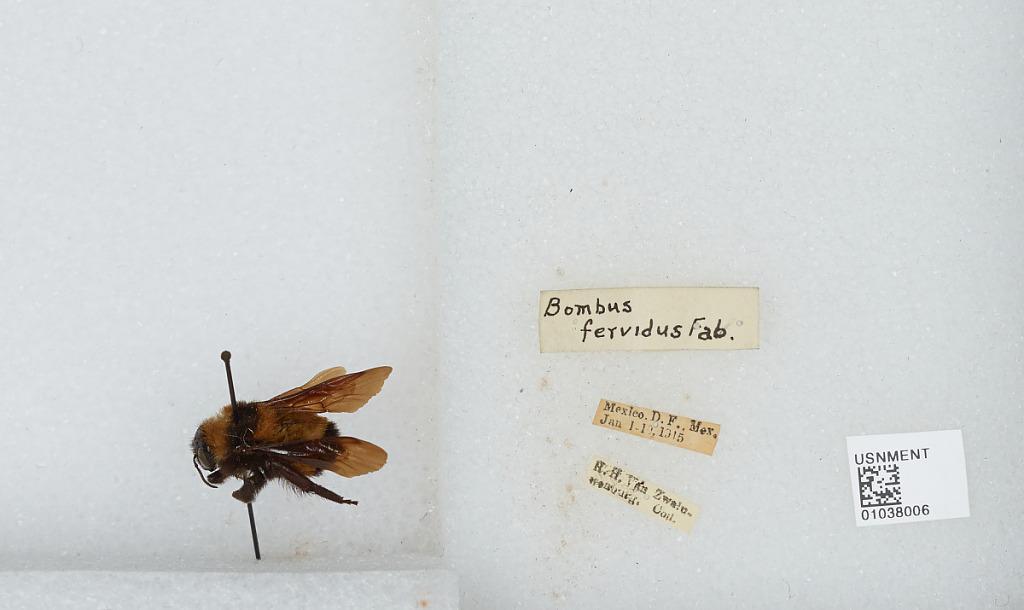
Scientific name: Bombus (Fervidobombus) sonorus Say
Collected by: R. Van Zwain
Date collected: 1915-1-1
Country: Mexico
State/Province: Federal District